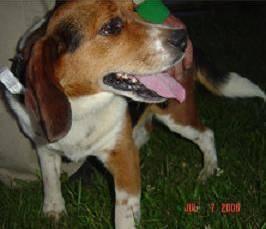
dog